Robb Holland

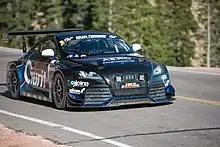
Robb Holland in the Rotek Racing TT RS

Holland came back to the US with the goal of breaking the Front Wheel Drive record at the Pikes Peak Hillclimb. He was to be successful in his attempt by setting a time of 10:56.878, breaking the old record by over a minute.